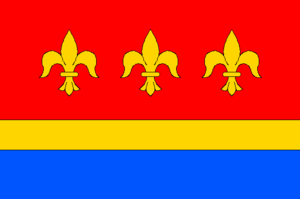
Andělská Hora est une ville du district de Bruntál, dans la région de Moravie-Silésie, en République tchèque. Sa population s'élevait à 356 habitants en 2018.